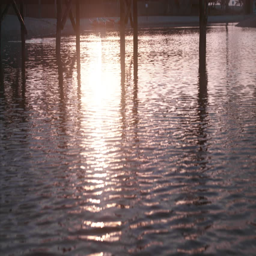
attractive independent woman taking a picture of sunset with smartphone on pier at tropical resort